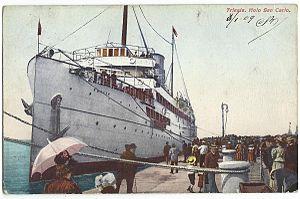
Vue de Trieste au début du XXe siècle.